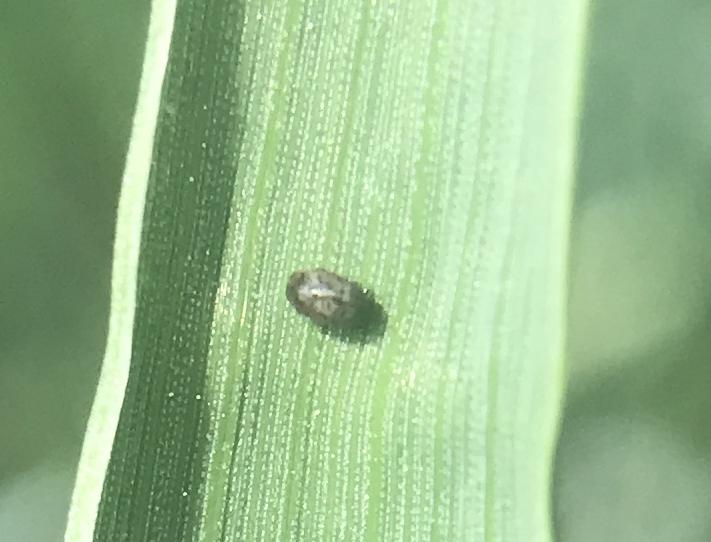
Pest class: cereal_leaf_beetle